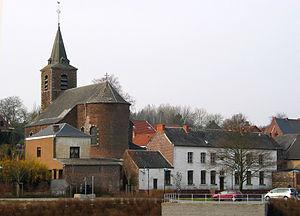
Thieu (Belgique), l'église Saint-Géry.